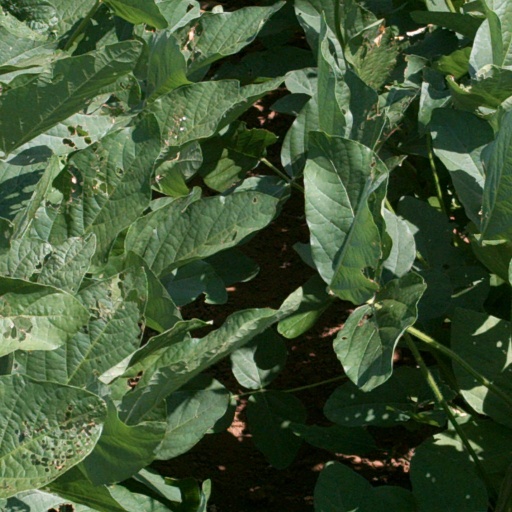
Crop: soybean